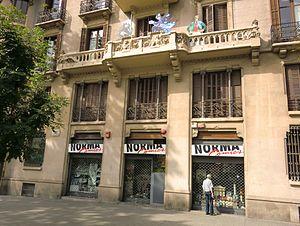
Siège de Norma Editorial, à Barcelone, Passeig de Sant Joan, 7.
Norma Editorial est une maison d'édition de bande dessinée espagnole fondée en 1981 à Barcelone par Rafael Martínez Díaz, qui avait créé une société d'agent d'auteurs quatre ans plus tôt. C'est la plus grosse maison d'édition de bande dessinée espagnole.